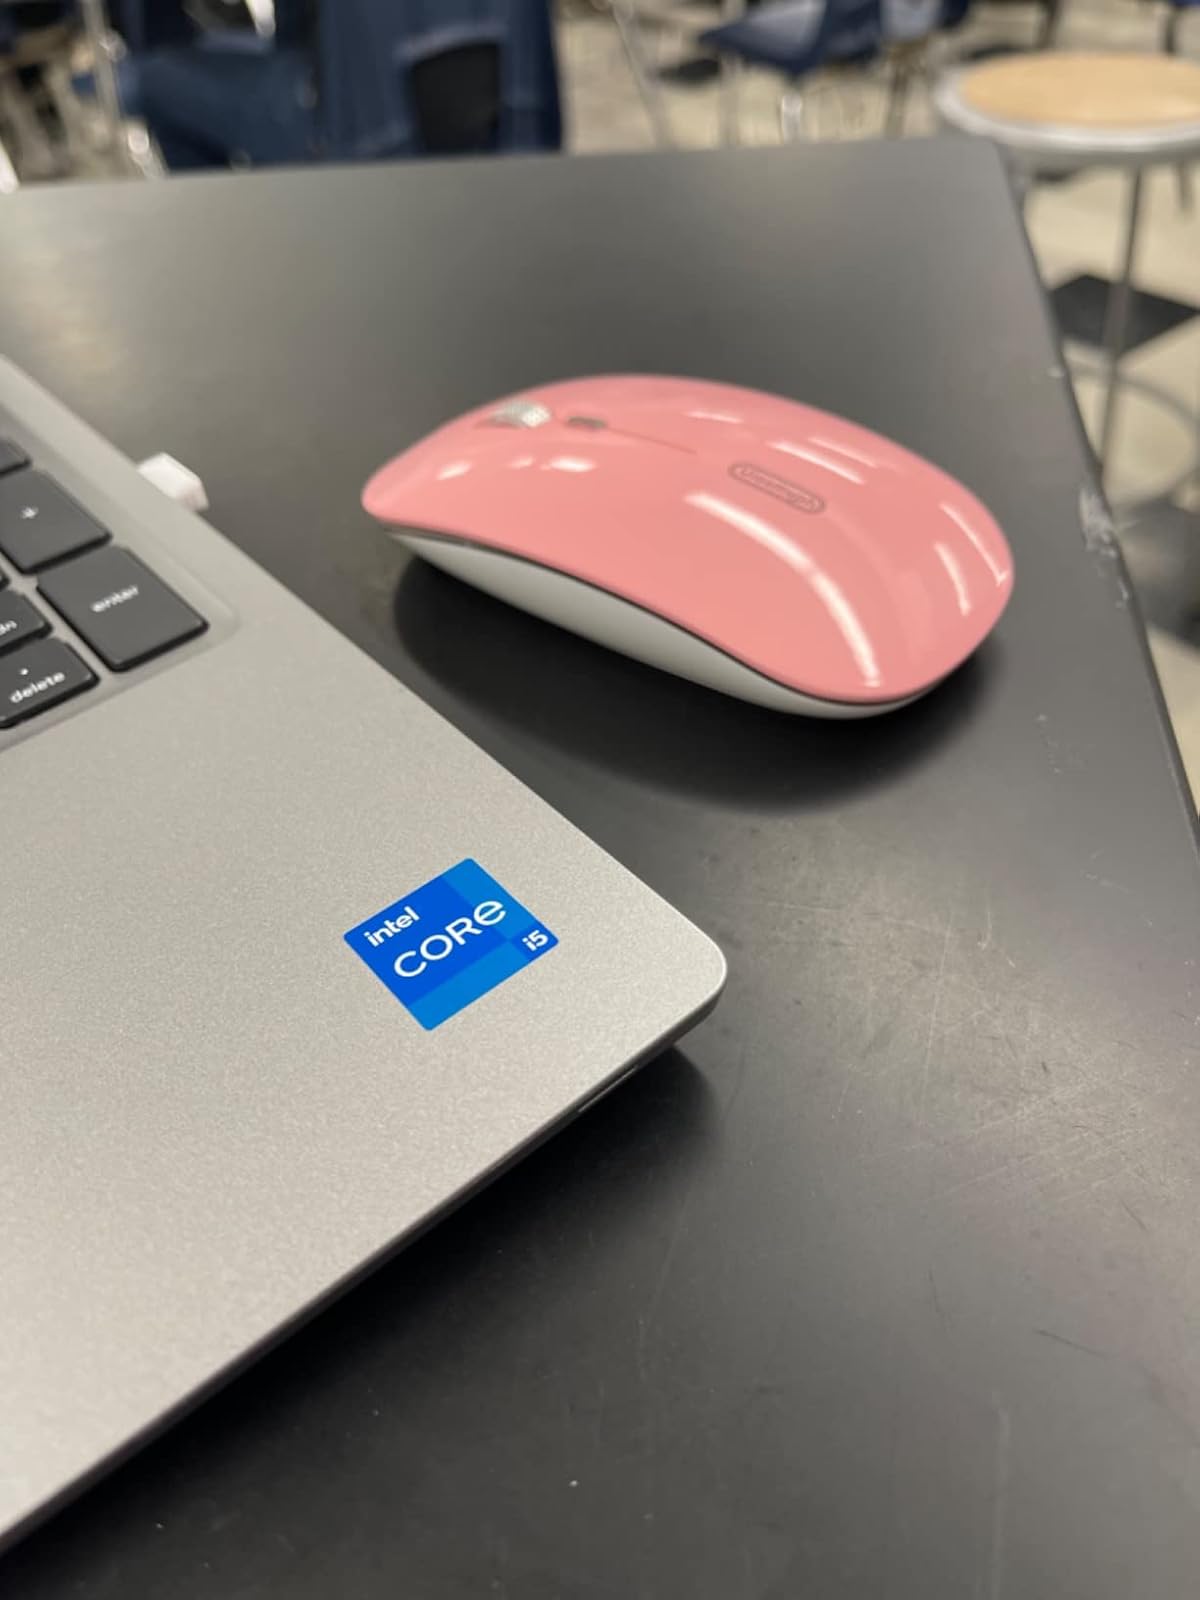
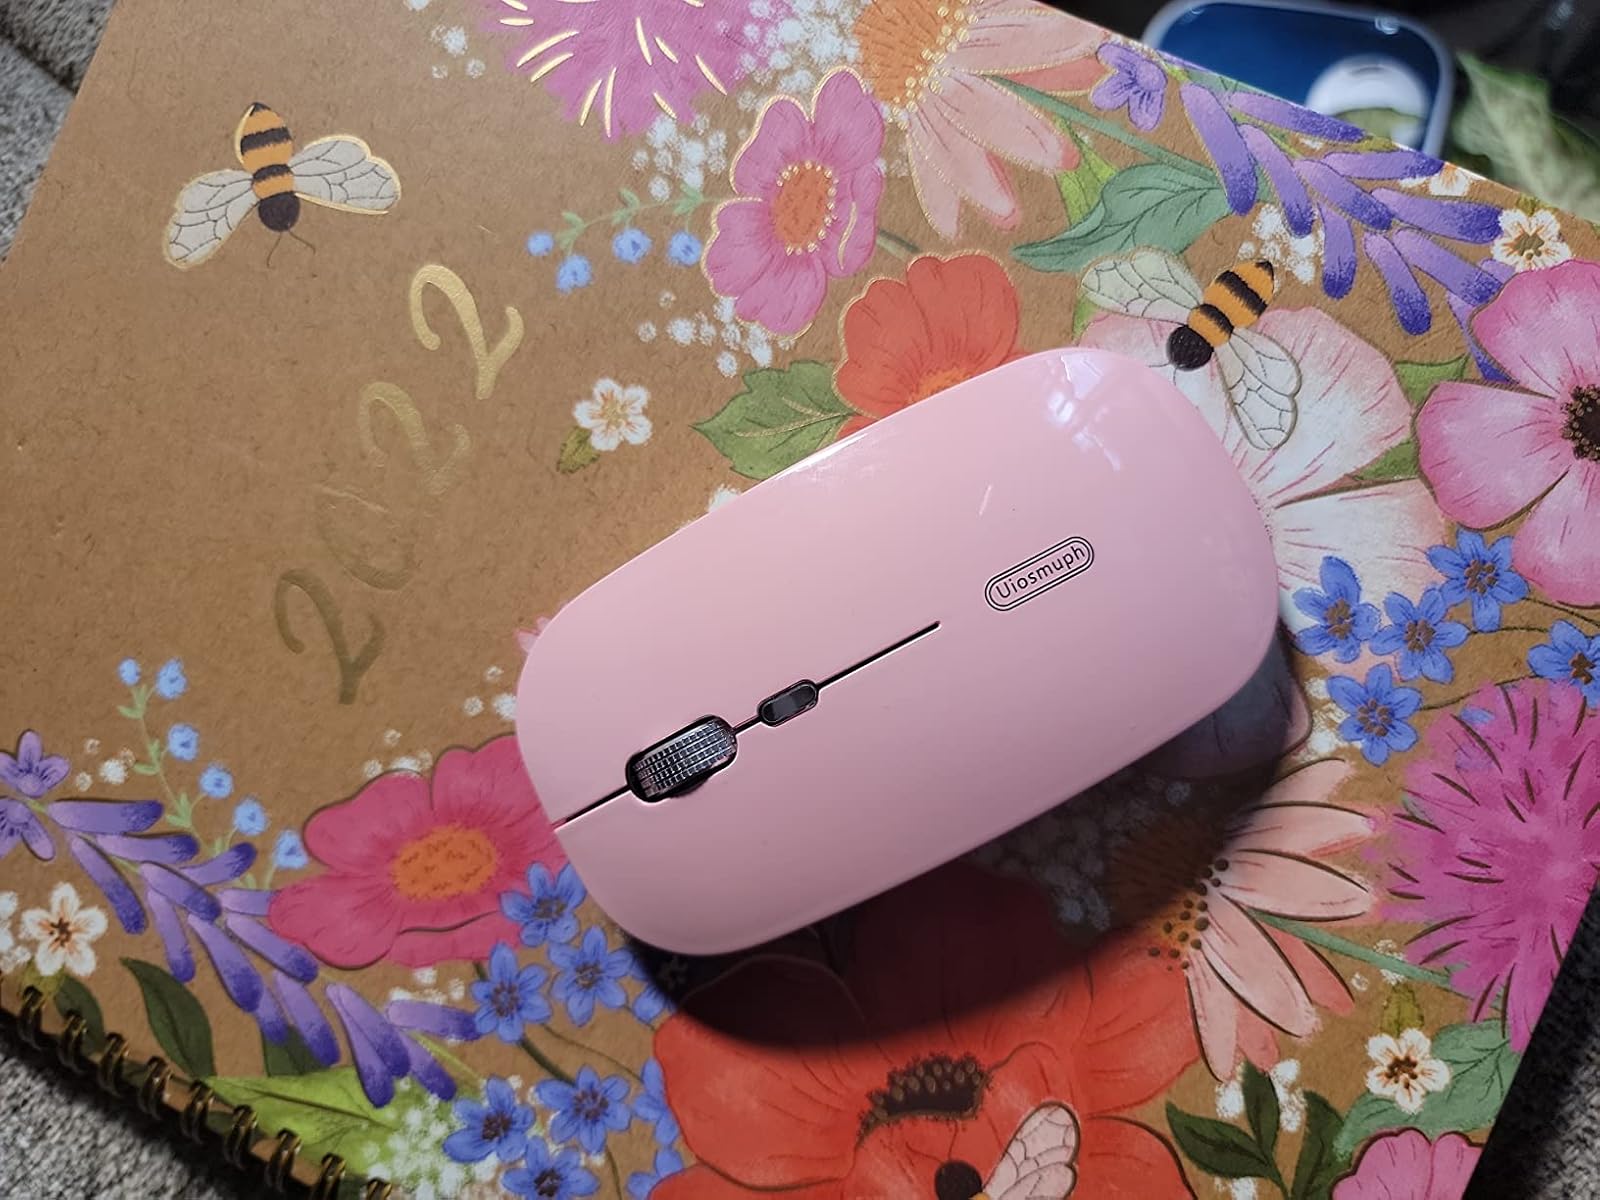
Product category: mouse
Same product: yes